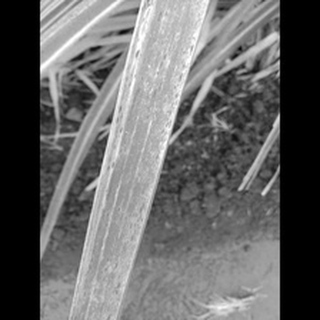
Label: sugarcane_rust